Gandarrapiddo! The Revenger Squad

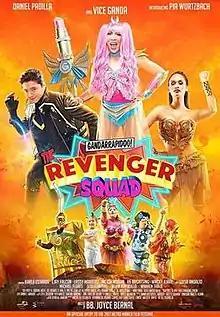
Theatrical release poster

Gandarrapiddo!: The Revenger Squad is a 2017 Filipino superhero comedy film directed by Joyce Bernal and starred by Vice Ganda, Daniel Padilla, and Pia Wurtzbach. It is distributed and produced by Star Cinema and Viva Films, serving as an official entry to the 2017 Metro Manila Film Festival.